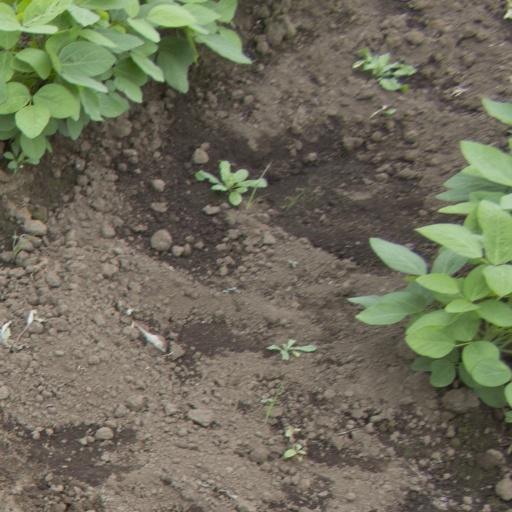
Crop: soybean